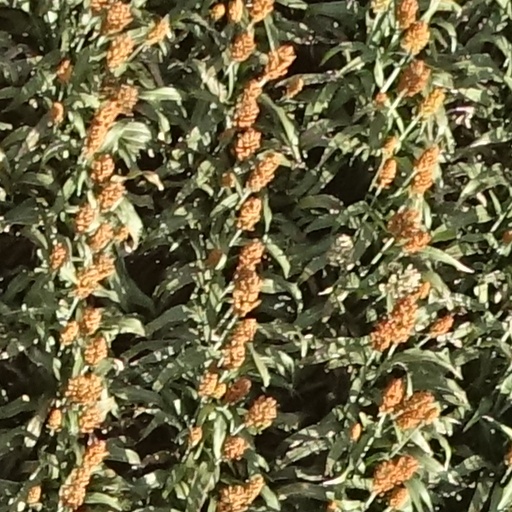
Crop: sorghum